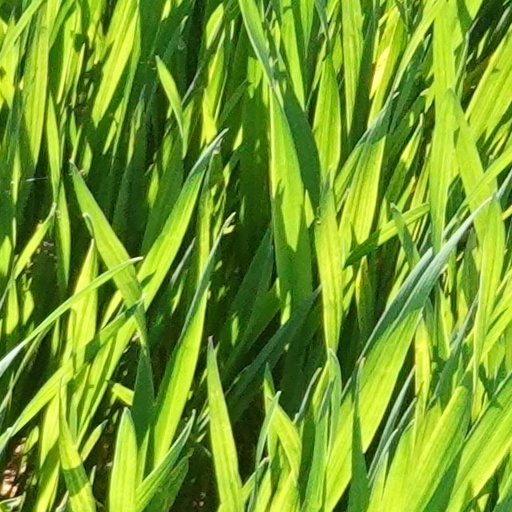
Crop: wheat